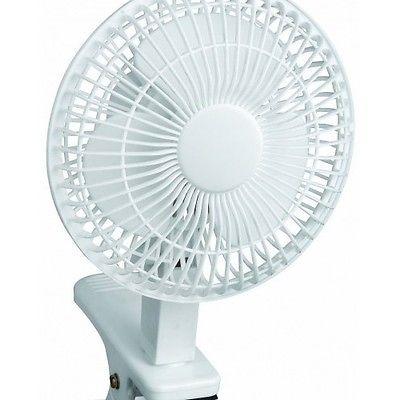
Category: fan